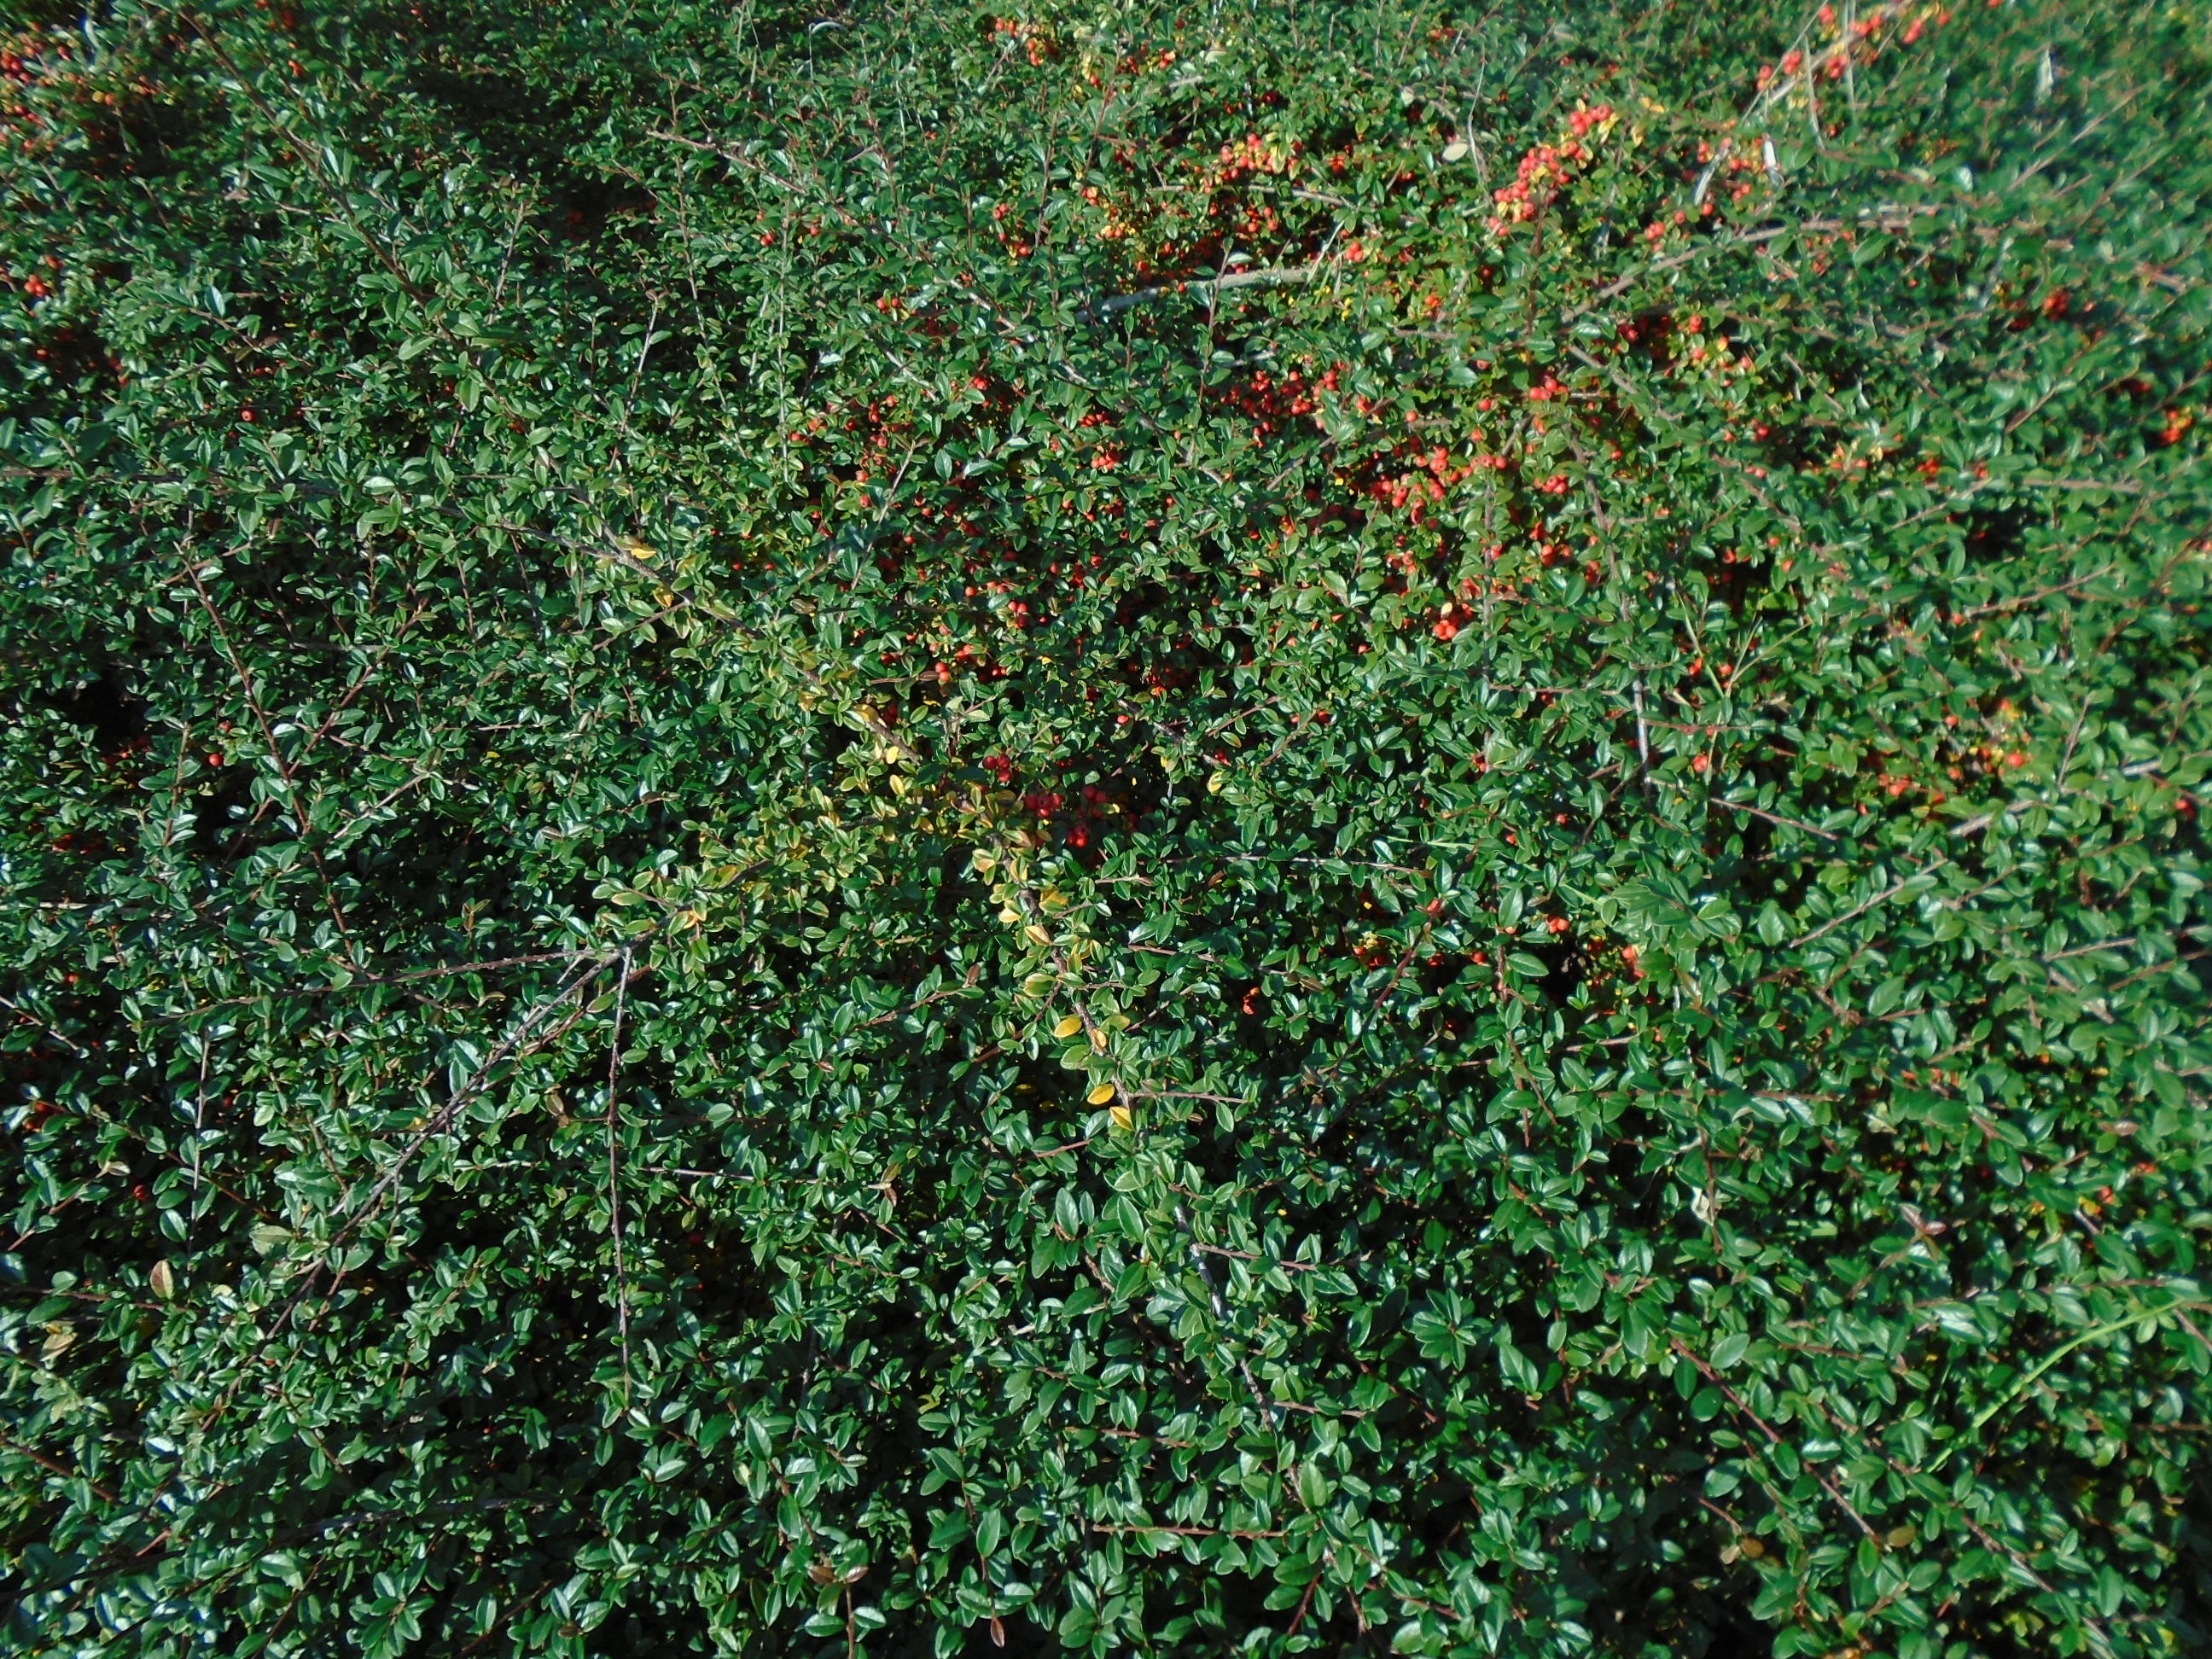
nature, branch, fence, plant, flower, bush, green, red, herb, produce, evergreen, autumn, background, shrub, groundcover, red leaf, ornamental plants, pyracantha, hedge, green leaf, flowering plant, subshrub, annual plant, woody plant, land plant, t zt vis, red fruits t zt vis, pyracantha red column